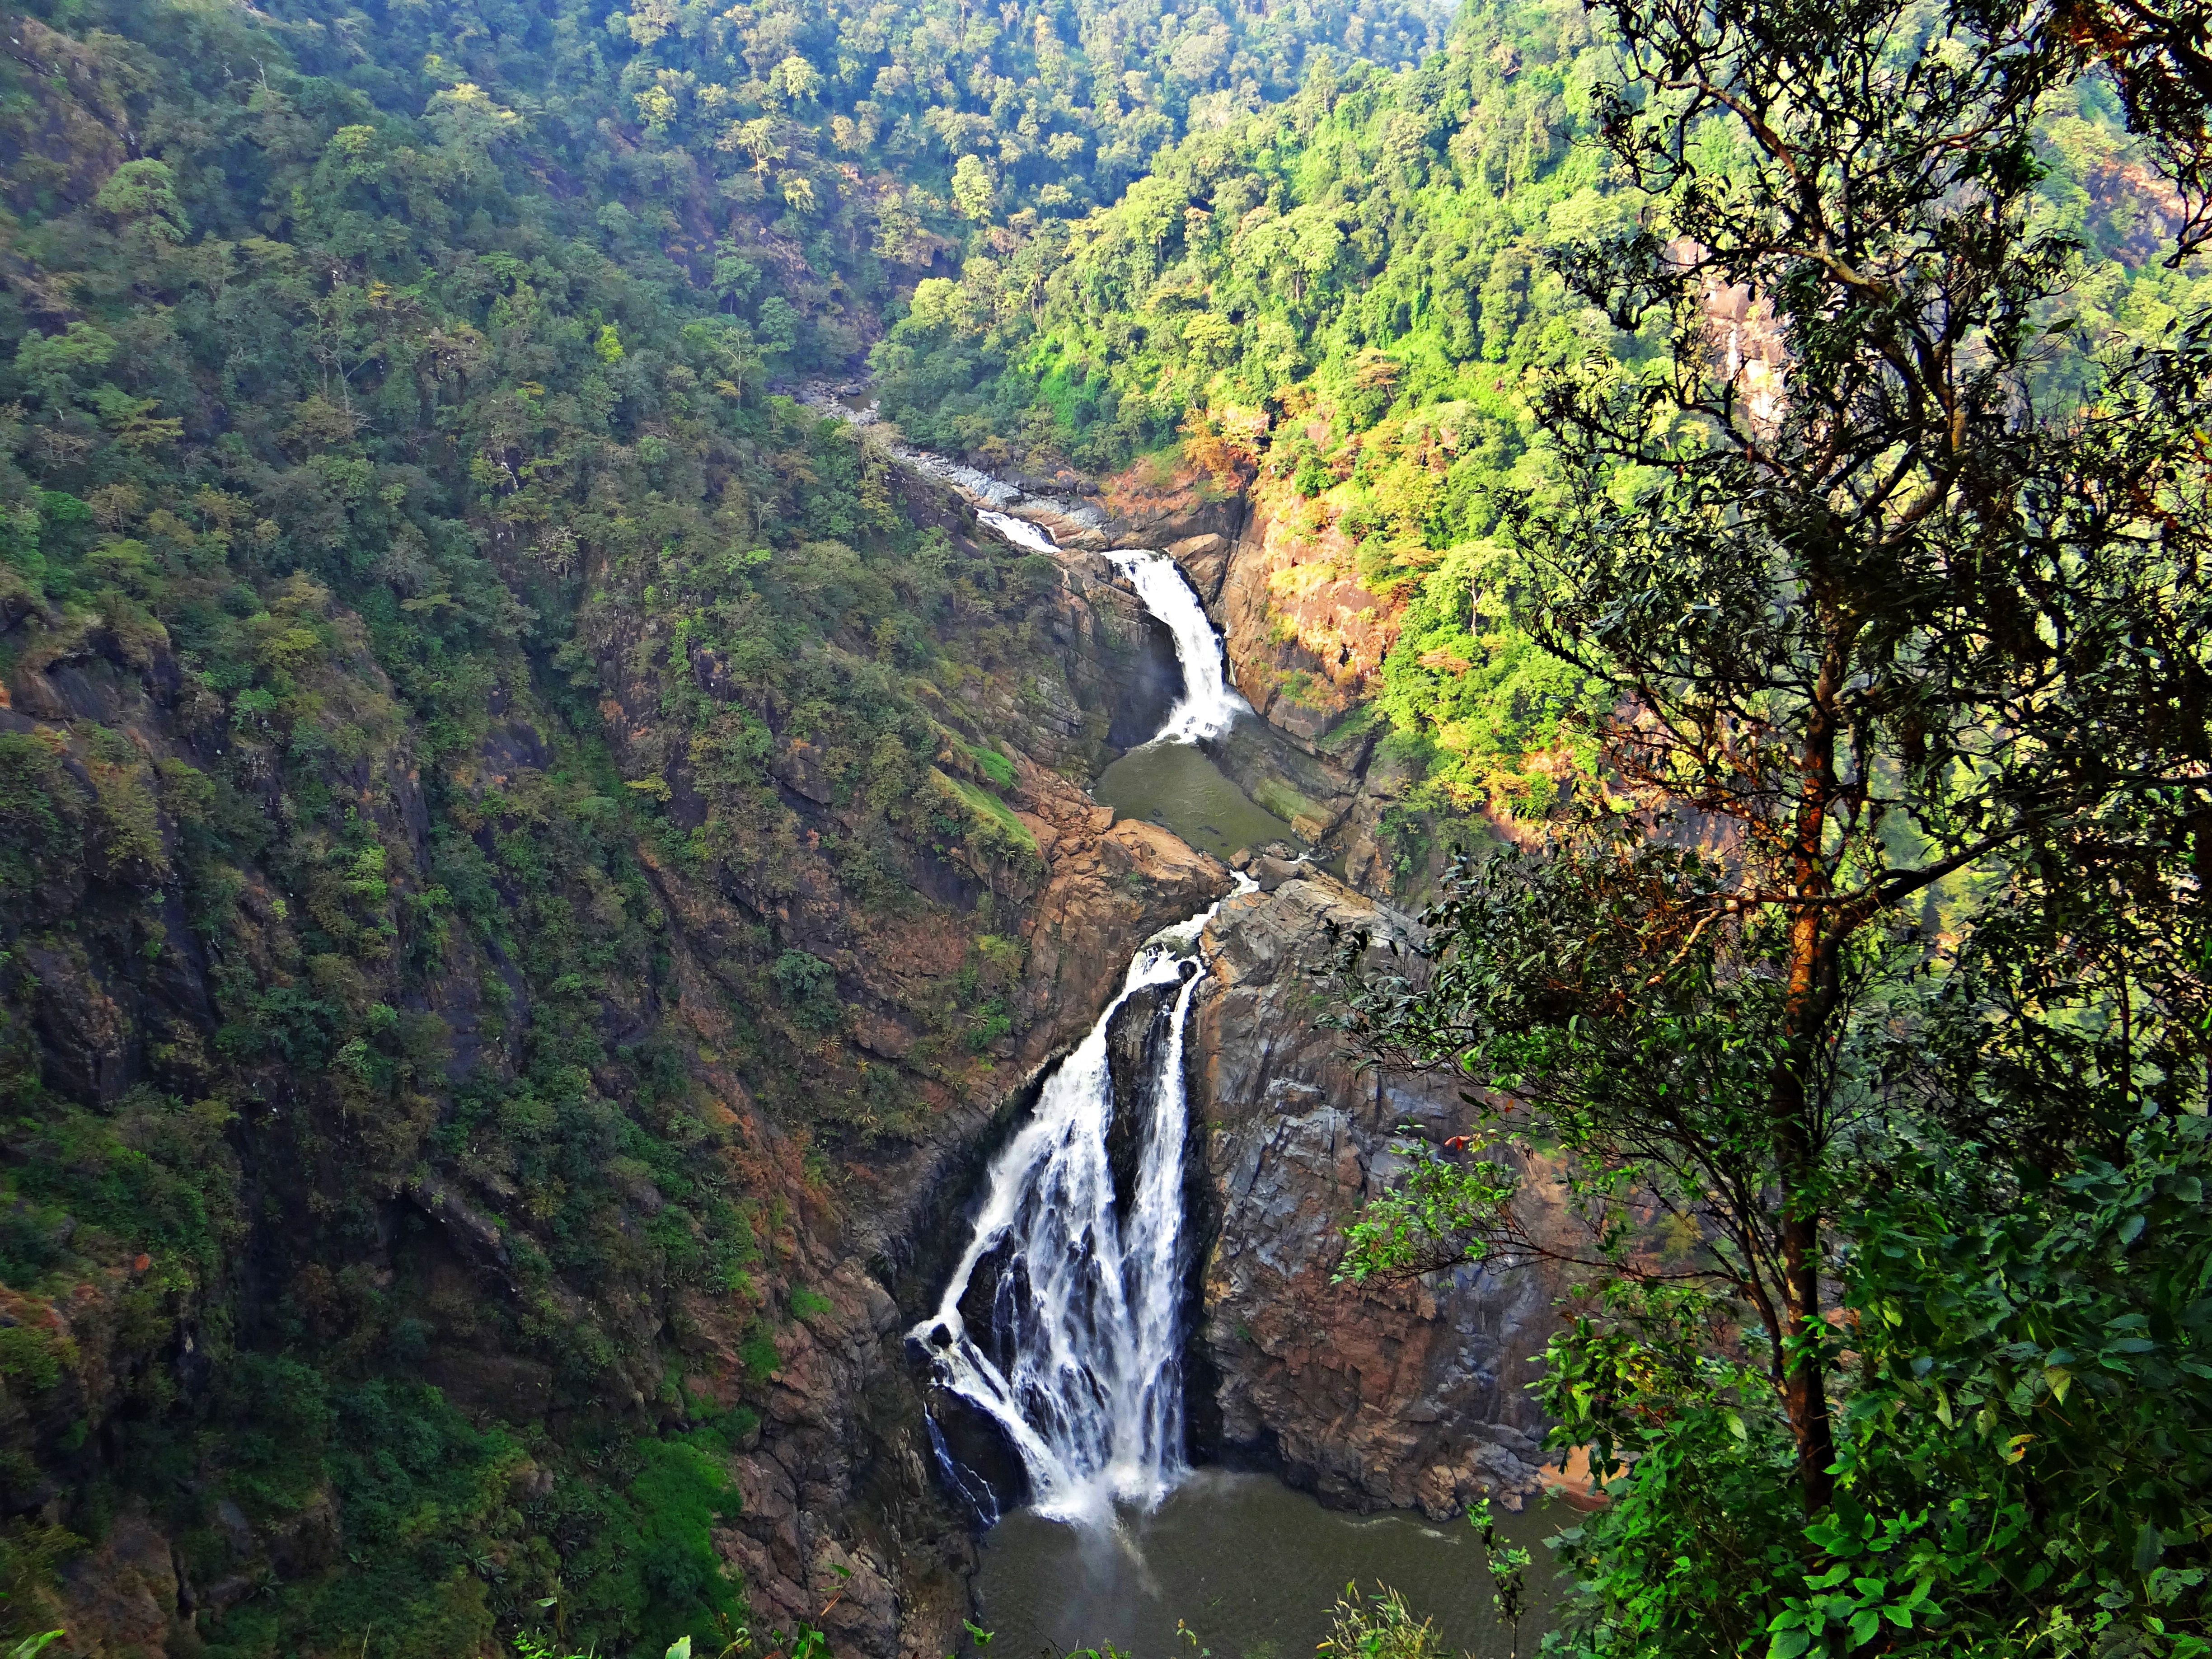
landscape, tree, water, nature, forest, waterfall, creek, wilderness, mountain, leaf, hill, river, valley, stream, jungle, highland, national park, water fall, body of water, vegetation, rainforest, ravine, cascades, chute, escarpment, wasserfall, arroyo, india, tributary, water feature, watercourse, karnataka, nature reserve, state park, riparian zone, hill station, biome, old growth forest, western ghats, water resources, uttar kannada, magod falls, tropical and subtropical coniferous forests, mount scenery, valdivian temperate rain forest